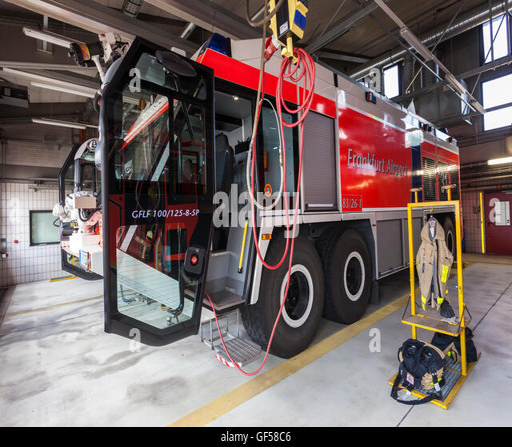
fire trucks at the airport